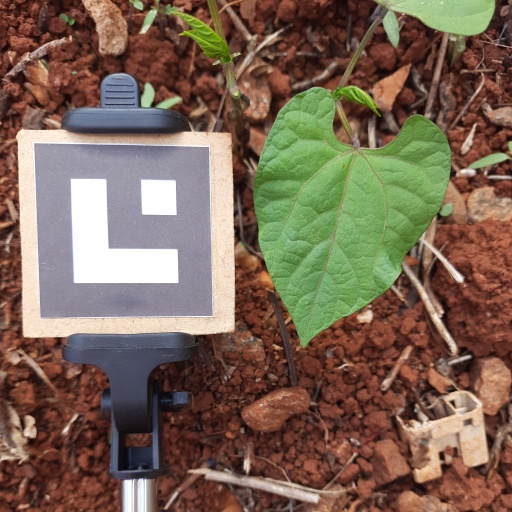
Observations: wavy surface, eating holes in the center, under cloudy sky, insect on surface